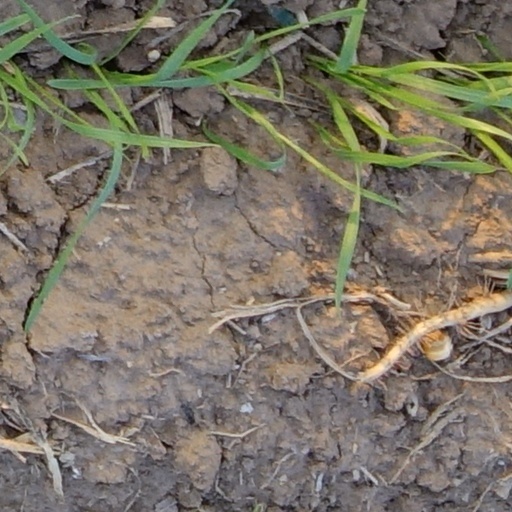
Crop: wheat